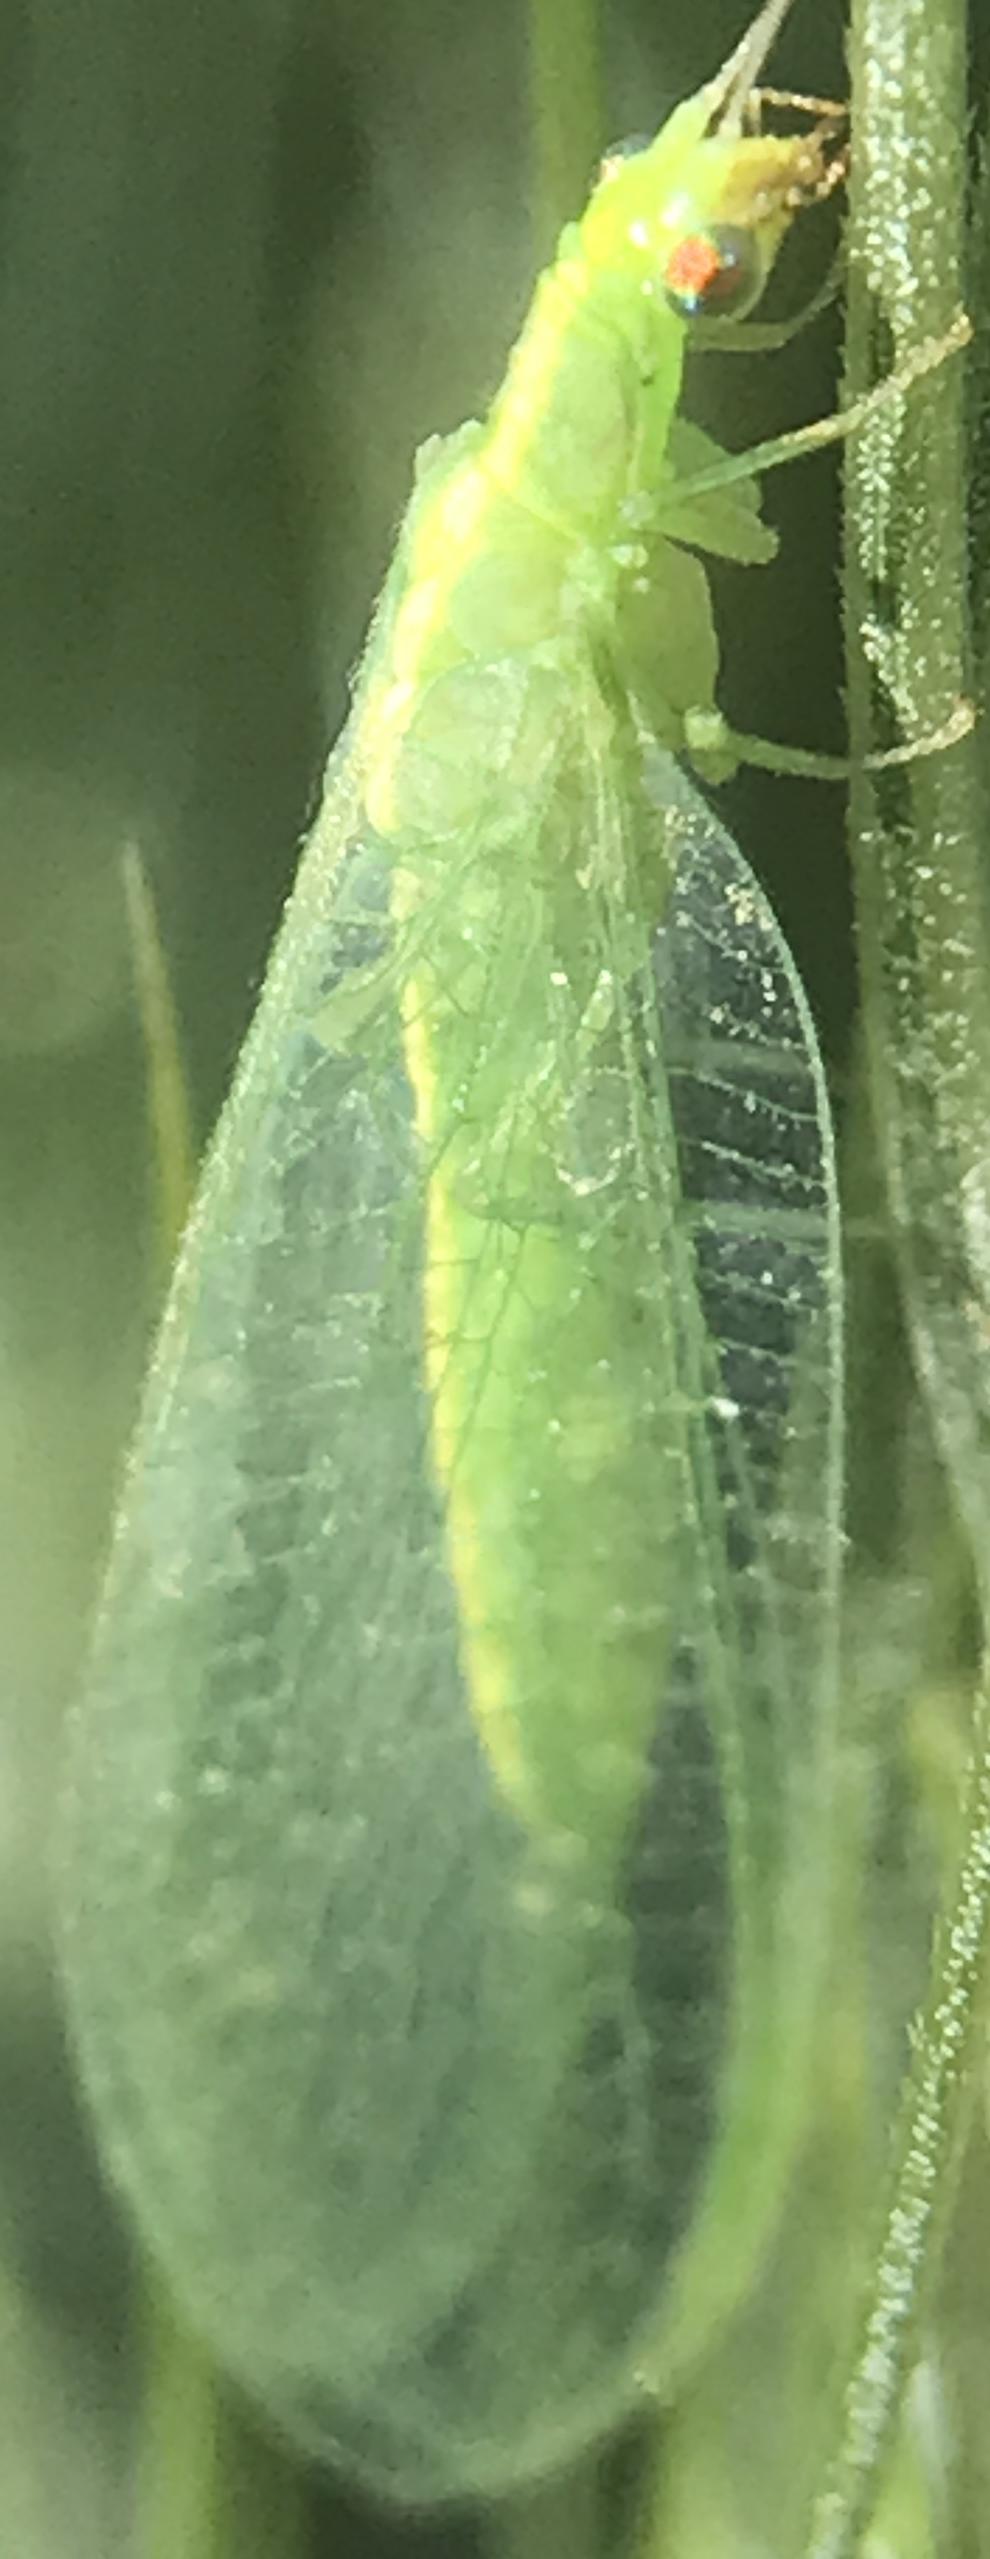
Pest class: predators